Alexander Winton

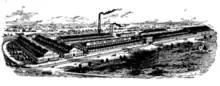

In 1891, he founded Winton Bicycle Co., and in 1897 he founded the Winton Motor Carriage Company, a year after he had built his first motorcar. In July 1897 Winton embarked on one of the first long-distance journeys by car in America, traveling from Cleveland to New York City over the course of nine days. The purpose of the journey was twofold: Winton wanted to prove the reliability of his automobile, and he also sought to entice investors and enhance publicity. Winton took a similar and better-publicized journey in 1899.